Portuguese people

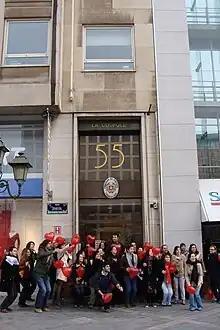

Argentina-Portugal relations date back to the early explorers, as the Río de la Plata (literally, silver river) was first explored by the Portuguese in the 1510s. In Argentina, Portuguese immigration remained limited due to a preference for Brazil. However, the Portuguese constituted the second-largest immigrant group after the Spanish before 1816 and continued to arrive throughout the 19th century. While a significant number settled in the interior, the primary destination was Buenos Aires. Many men from Lisbon, Porto, and coastal regions of Portugal, predominantly in maritime professions, were already present. During the 1970s, they began to organize ethnically, and community life developed. A popular member of the Portuguese community in Argentina was best-selling author Silvina Bullrich.